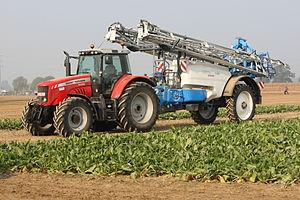
Groupe Hardi France est une entreprise française, spécialisée dans la fabrication et le commerce de pulvérisateurs.